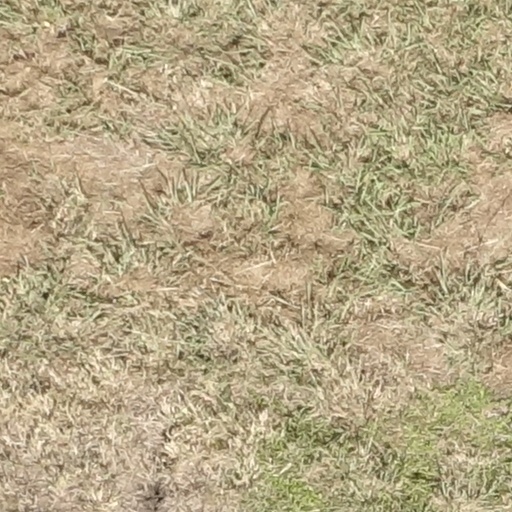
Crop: sorghum